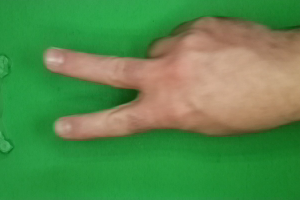
Label: scissors